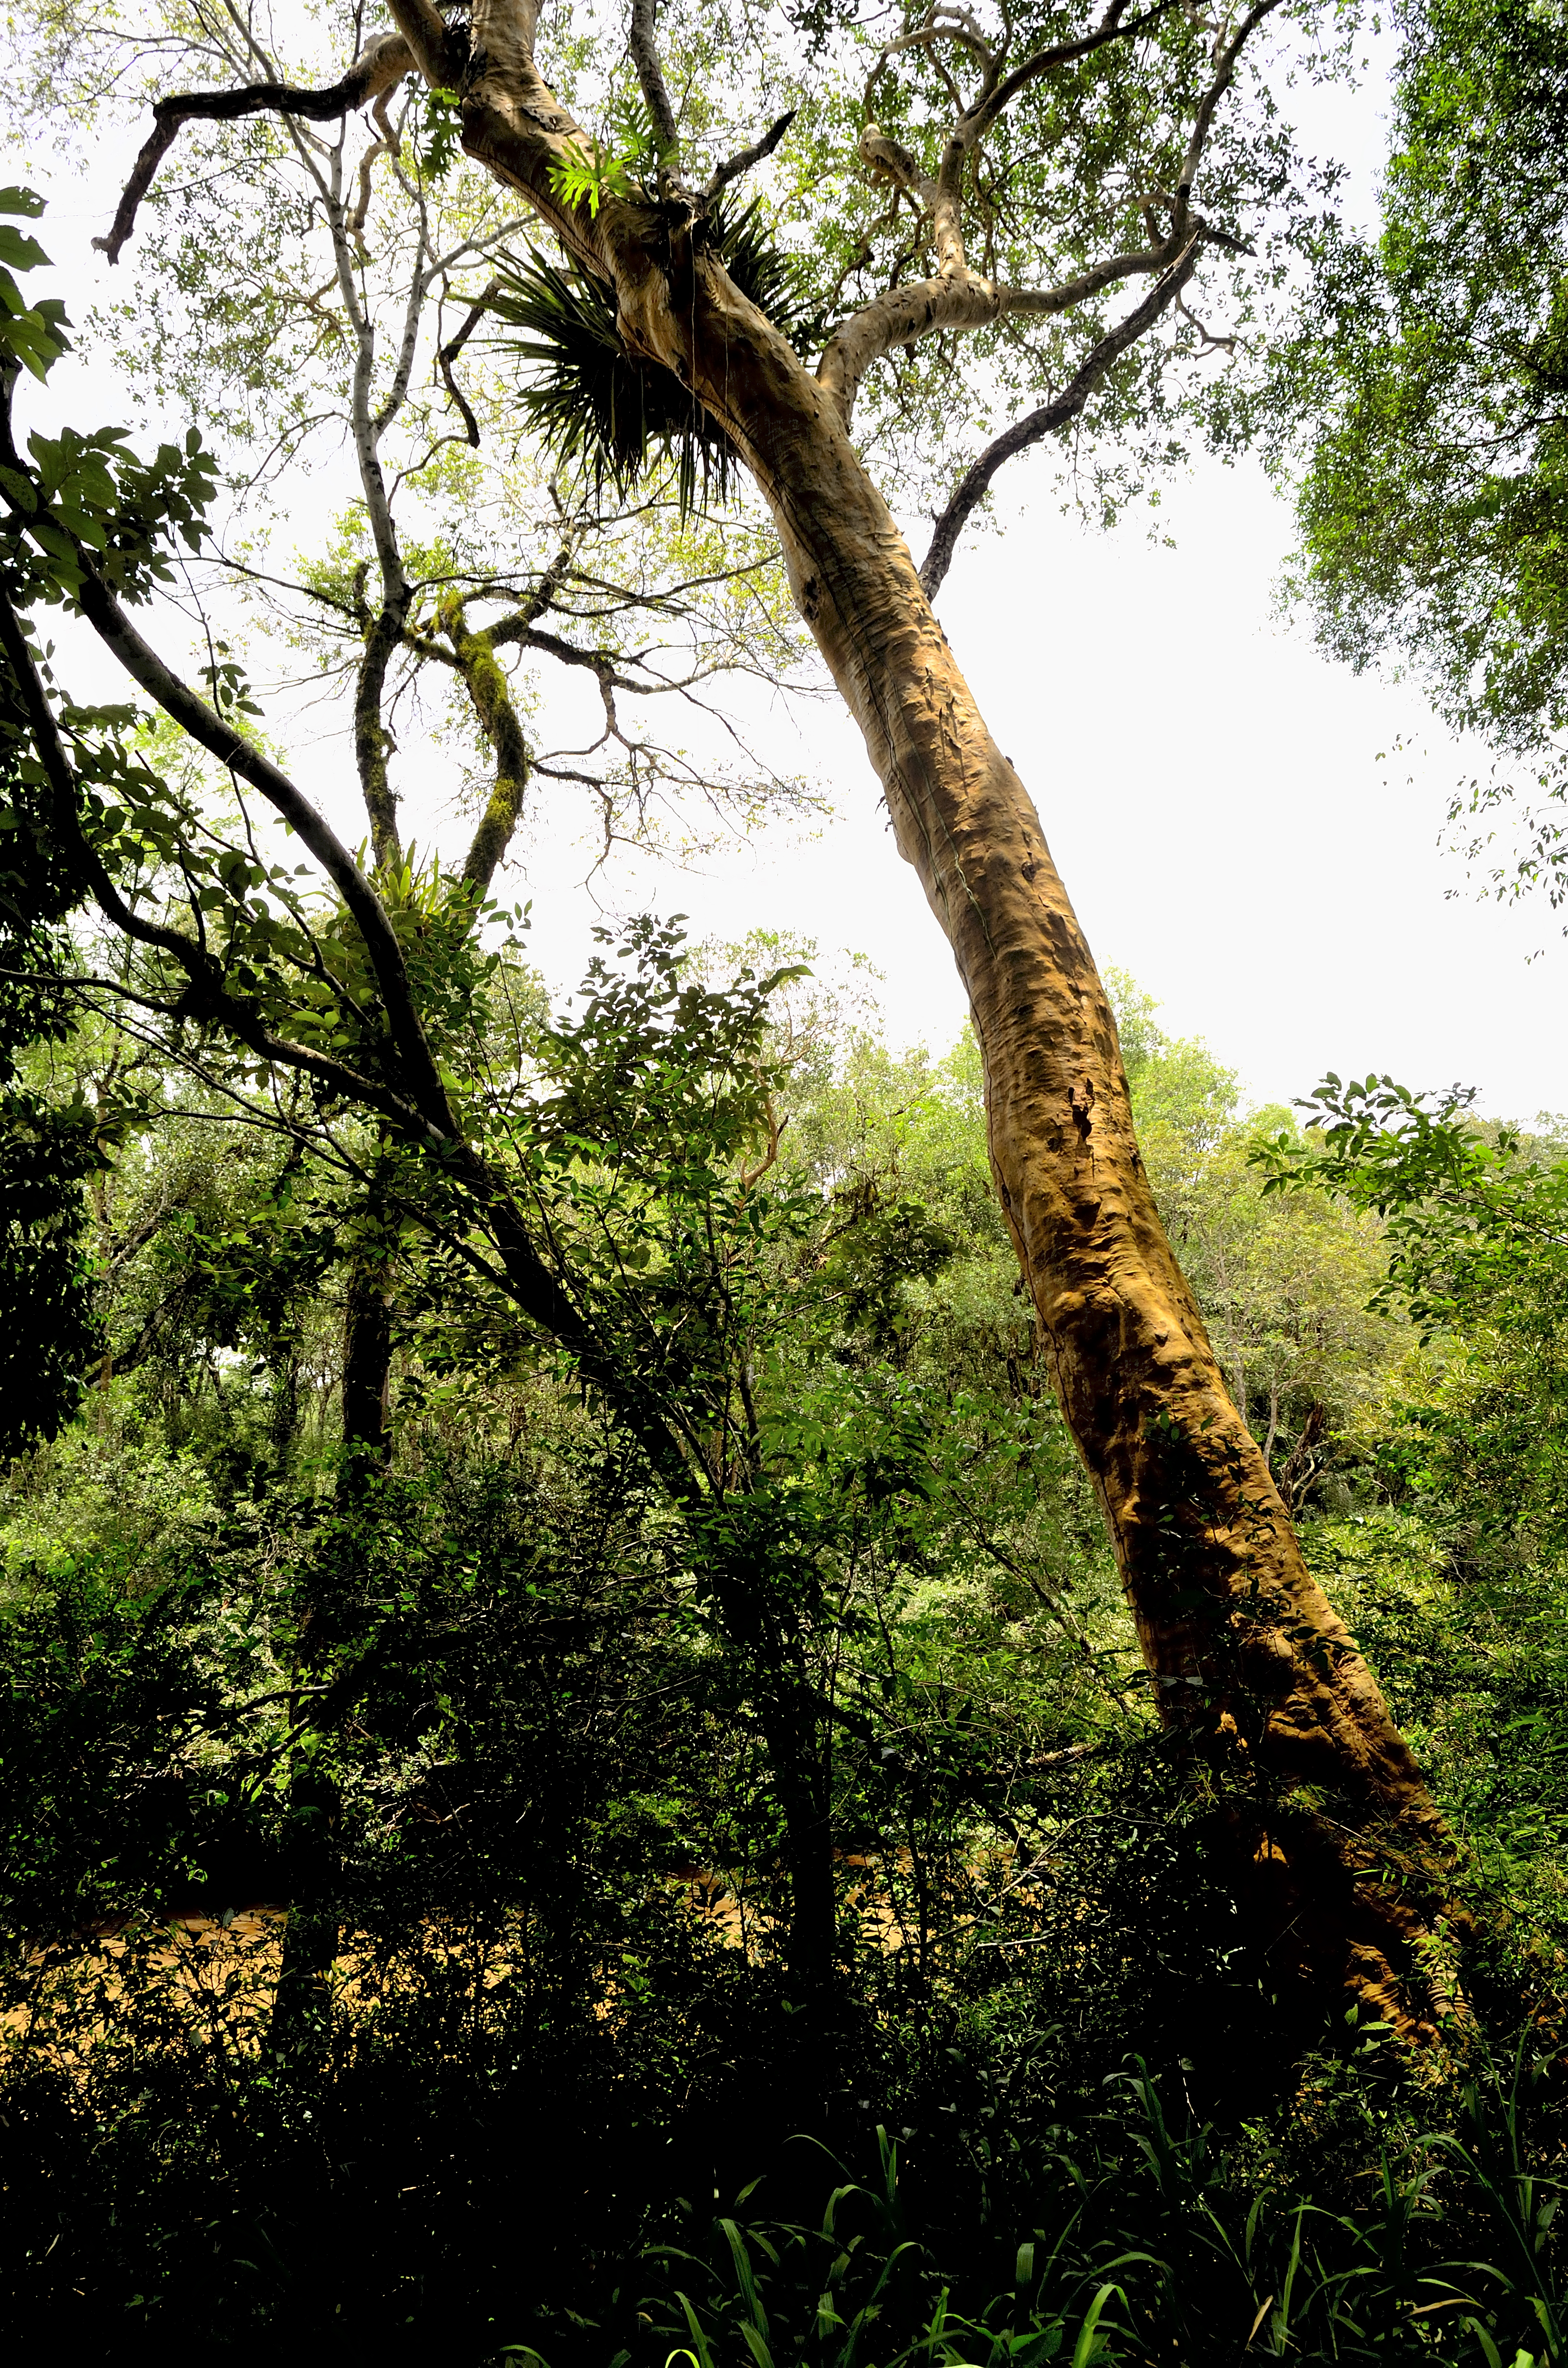
tree, nature, forest, wilderness, branch, plant, sunlight, leaf, flower, trunk, green, jungle, autumn, botany, flora, vegetation, rainforest, deciduous, turismo, verde, woodland, misiones, selva, mem2015caraguatay, mem2015, agroturismo, caraguatay, habitat, ecosystem, old growth forest, natural environment, geographical feature, woody plant